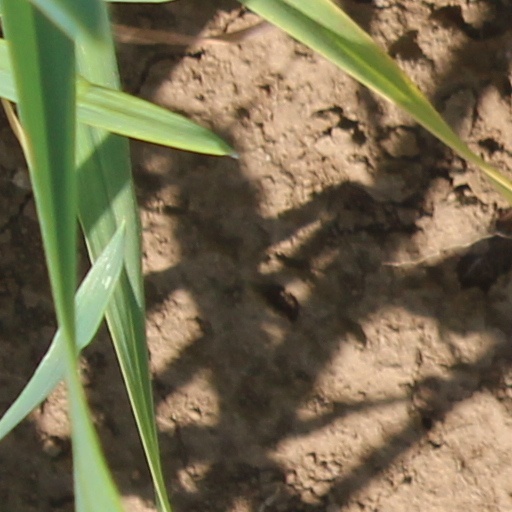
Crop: wheat